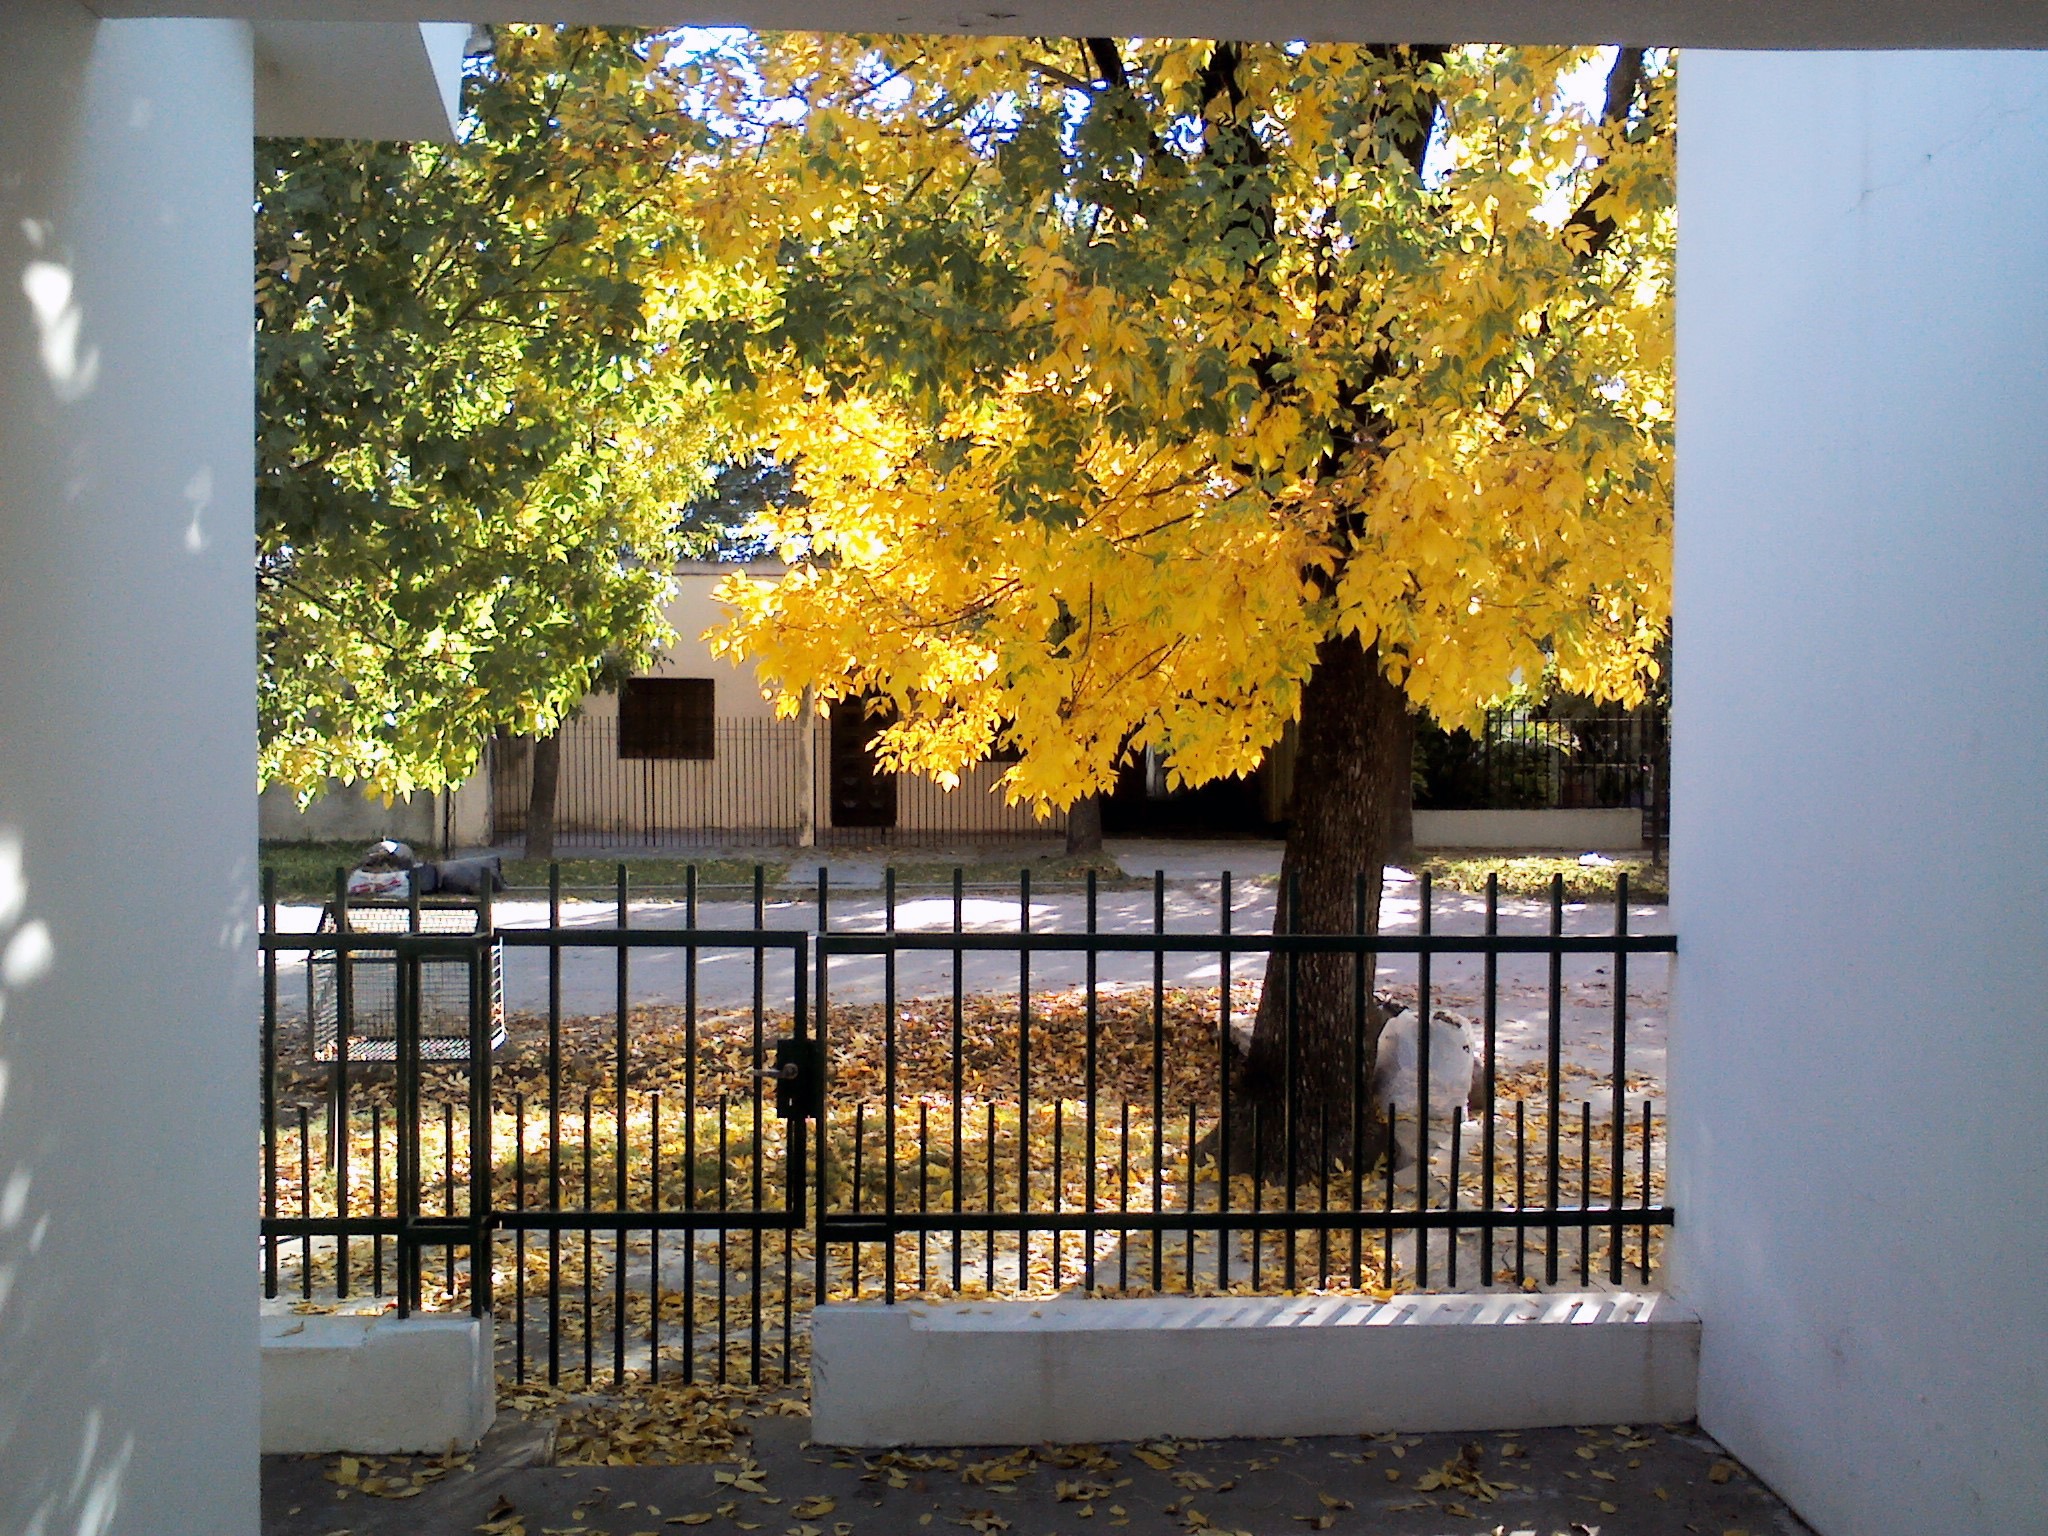
tree, house, sunlight, leaf, flower, window, home, reflection, autumn, facade, yellow, season, interior design, trees, estate, autumn leaves, golden autumn